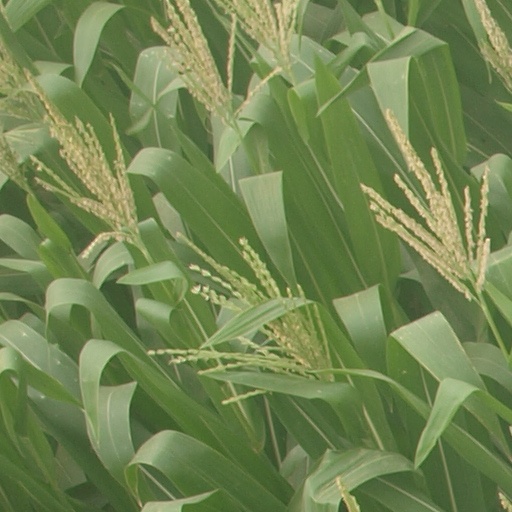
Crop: maize; corn